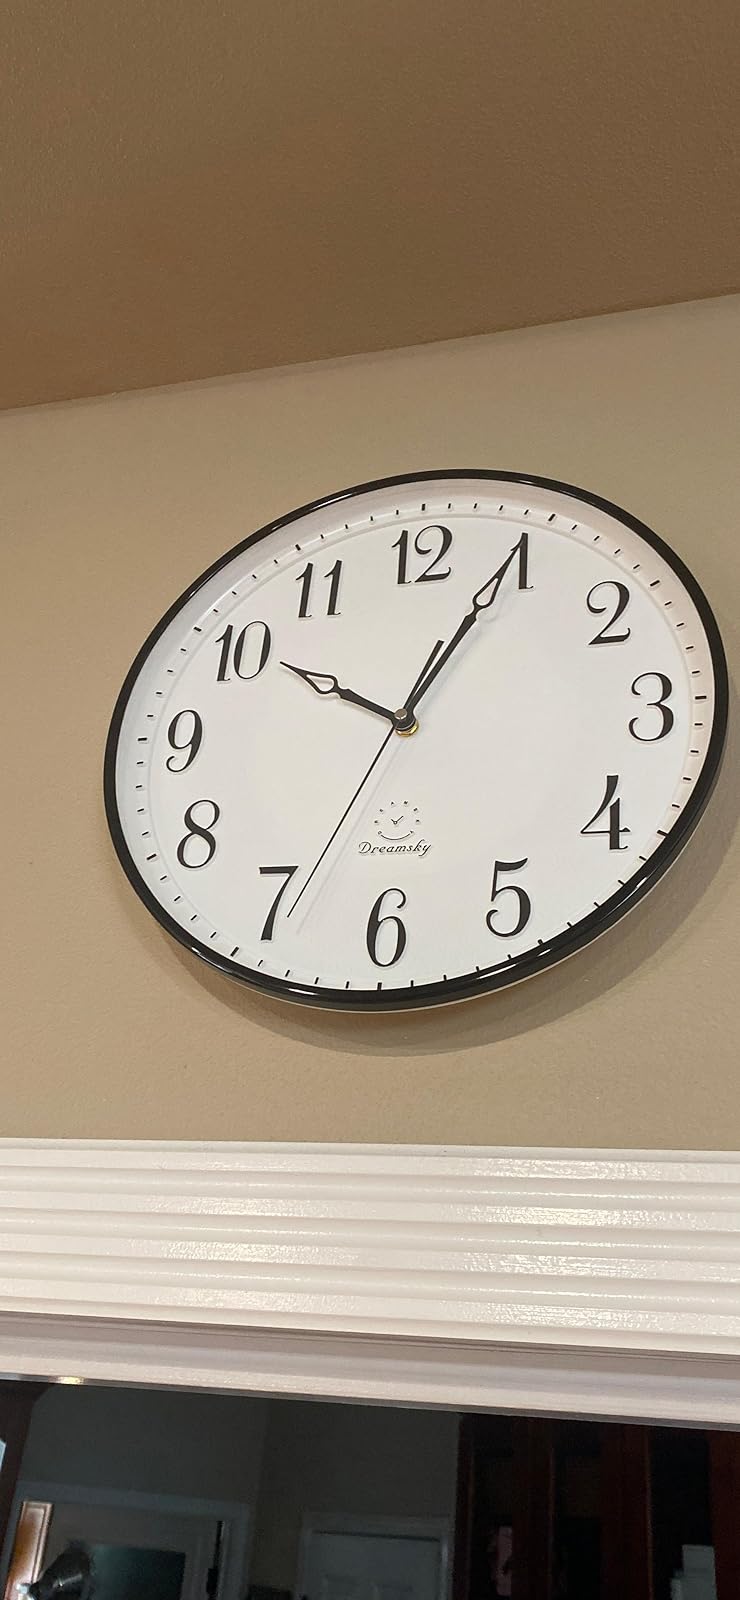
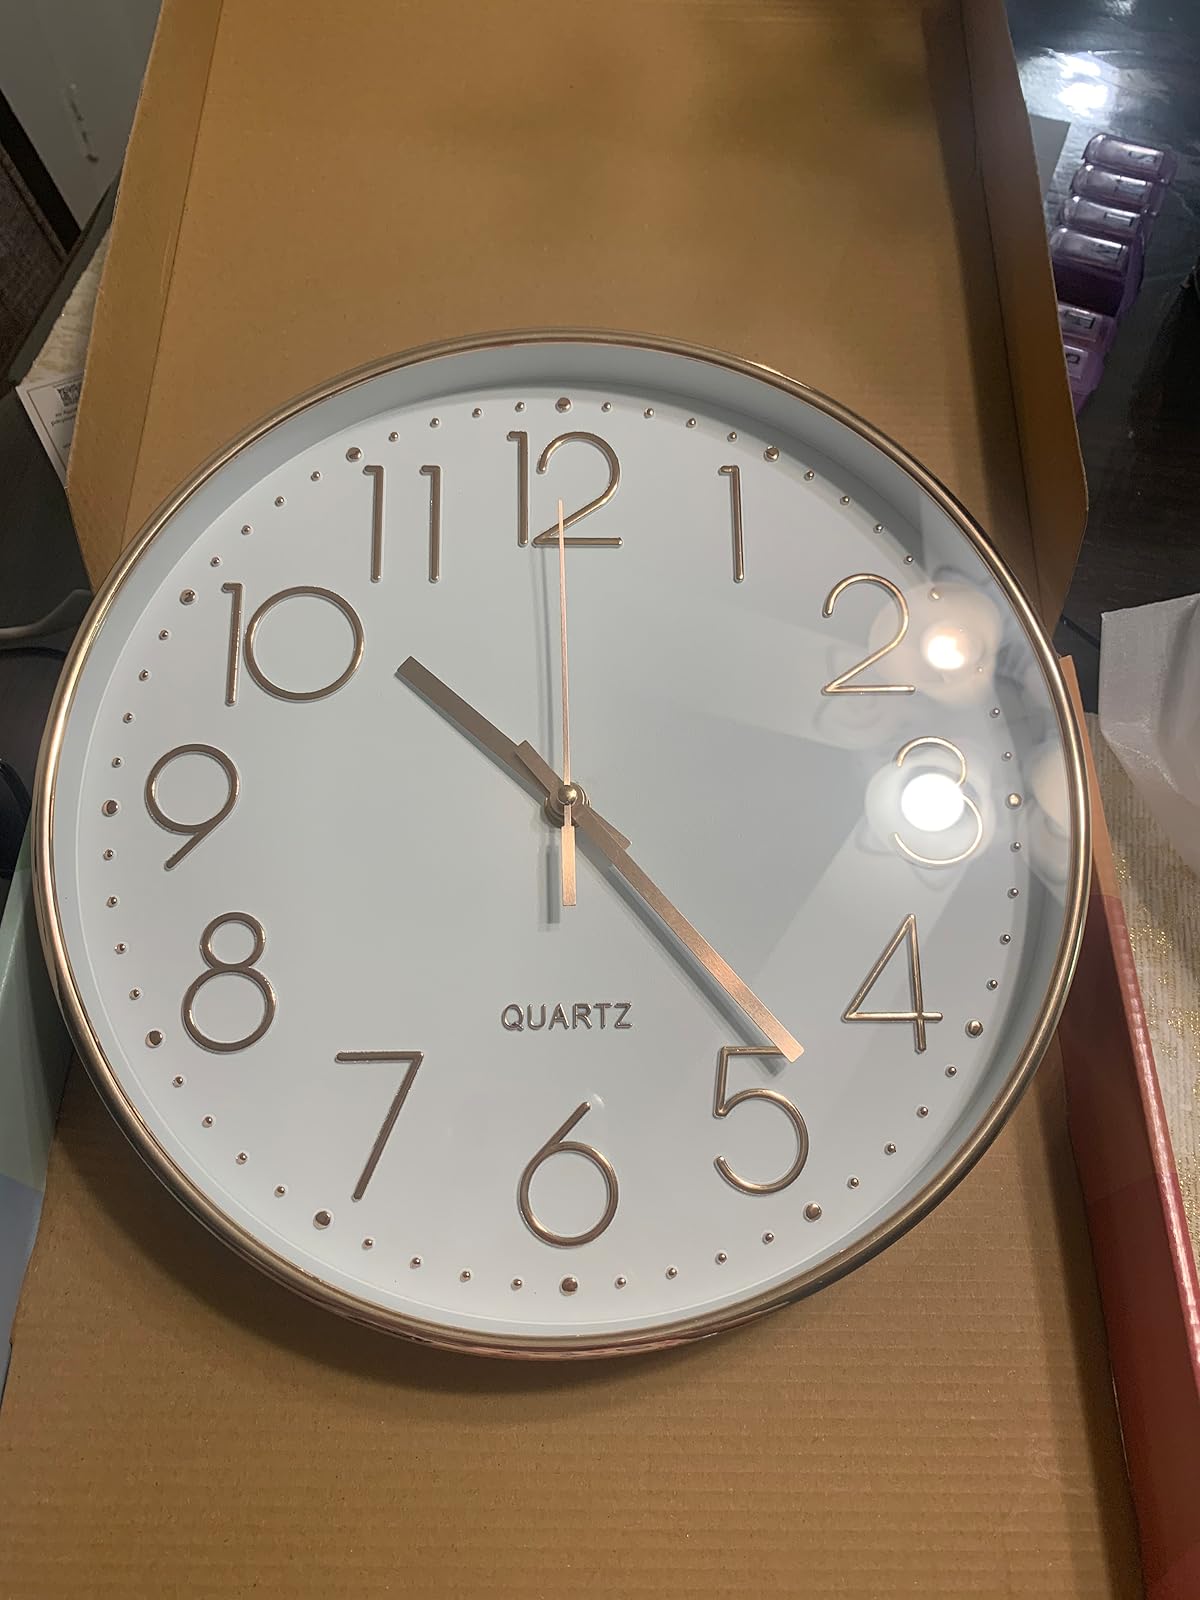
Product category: clock
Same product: no